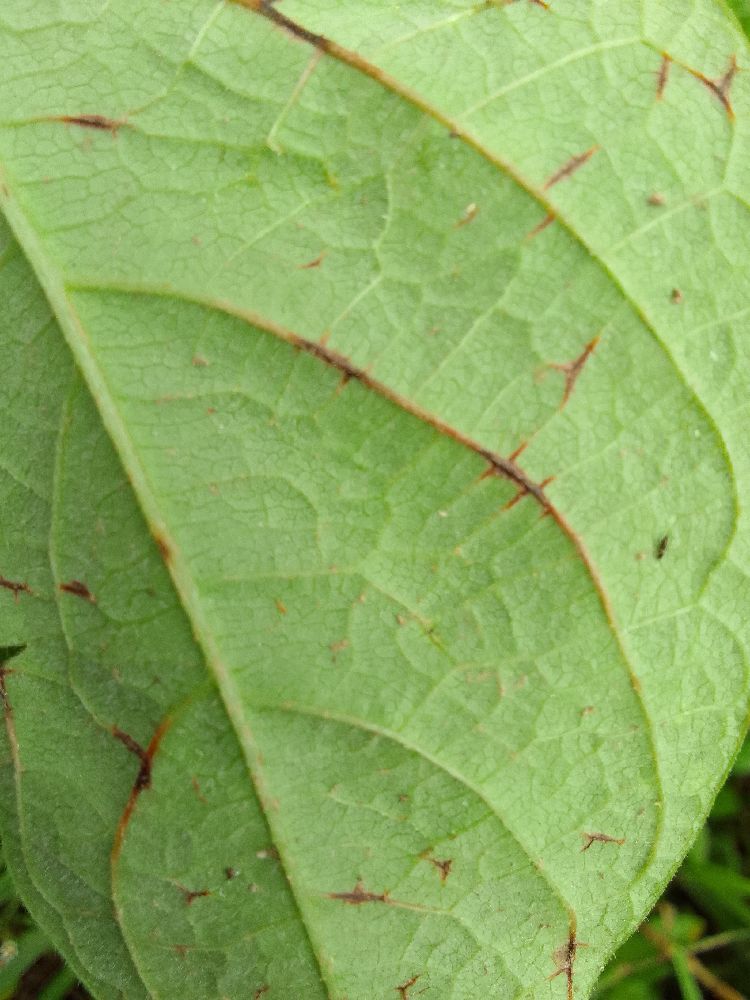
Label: anthracnose